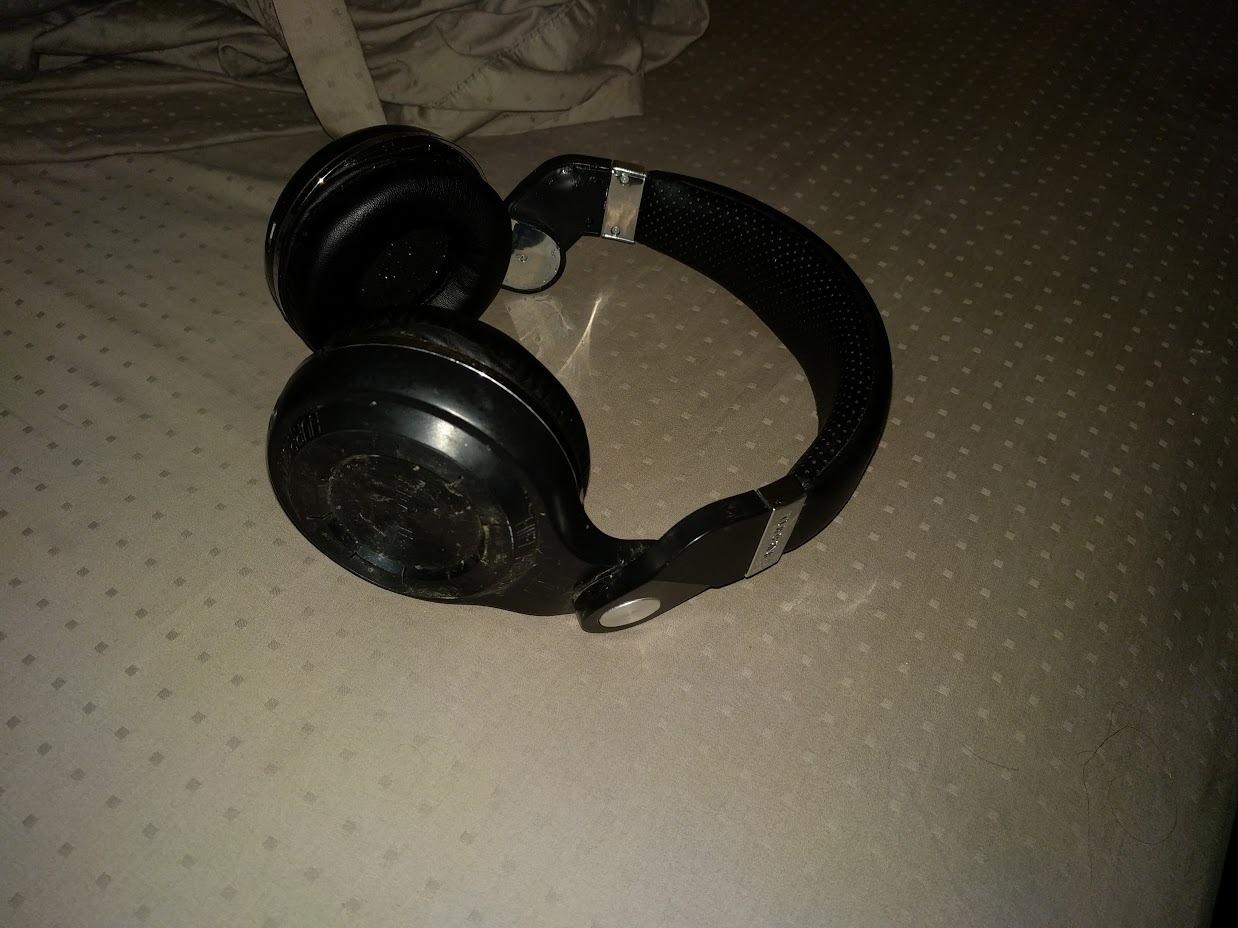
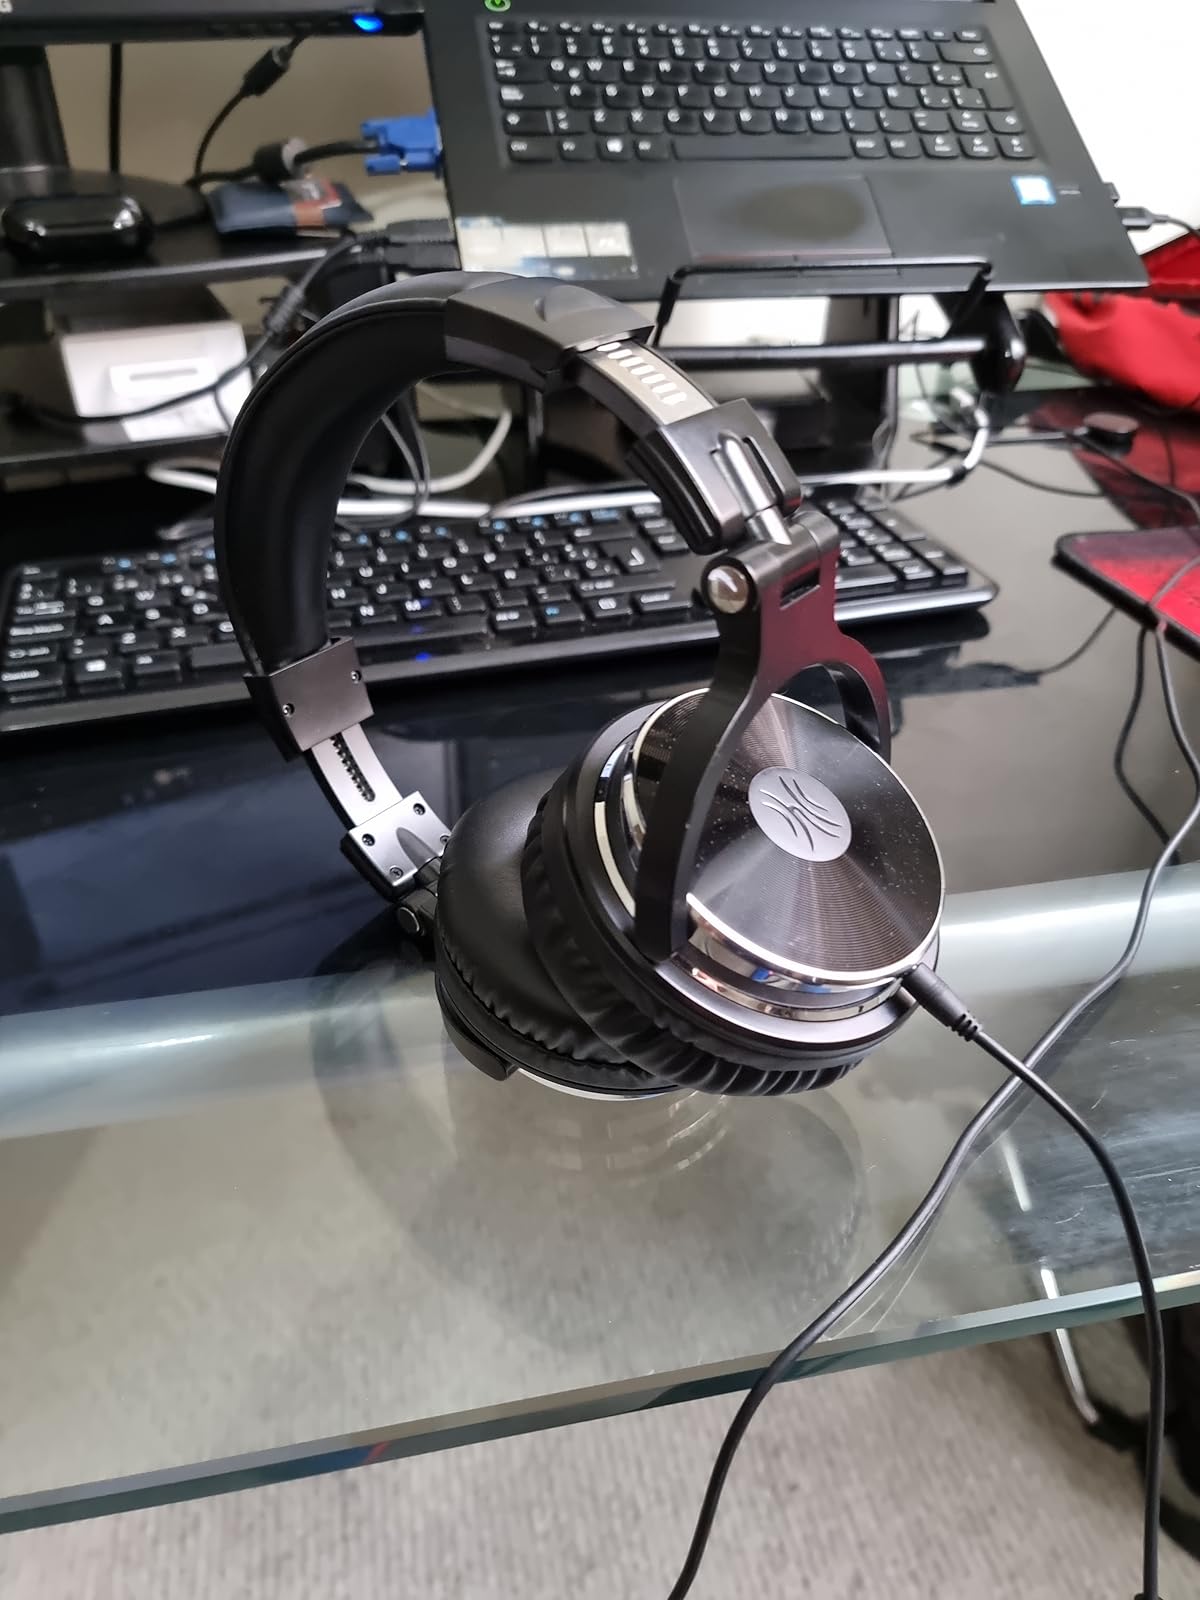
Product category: headphones
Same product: no